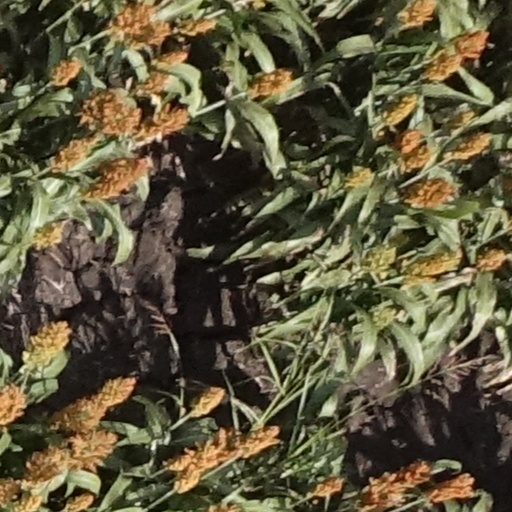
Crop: sorghum